Athnid

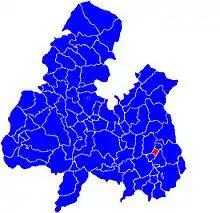
Location within north Tipperary

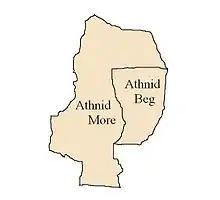
Townlands in the parish

Athnid (Irish "Áth Nid", "ford of the nest"), some times written Adnith, or Athnett, is a civil parish in the barony of Eliogarty in County Tipperary. It is divided into two townlands: Athnid More (containing a little more than 638 acres)) and Athnid Beg (containing a little more than 216 acres).